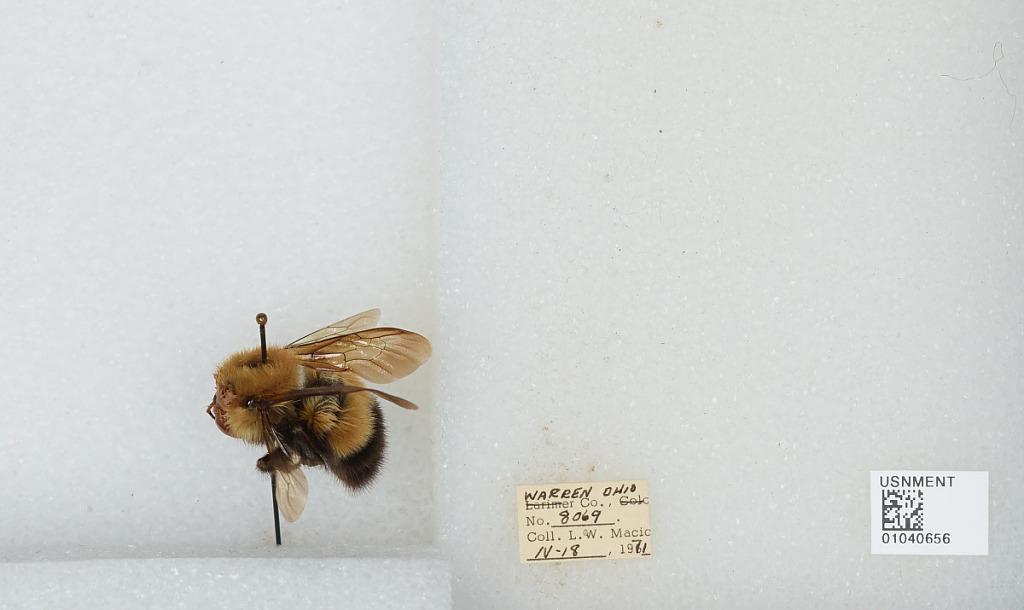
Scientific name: Bombus (Pyrobombus) perplexus Cresson
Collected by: L. Macior
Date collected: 1971-4-18
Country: United States
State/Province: Ohio
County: Warren
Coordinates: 39.4242, -84.1856